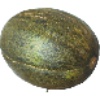
Label: Melon Piel de Sapo 1